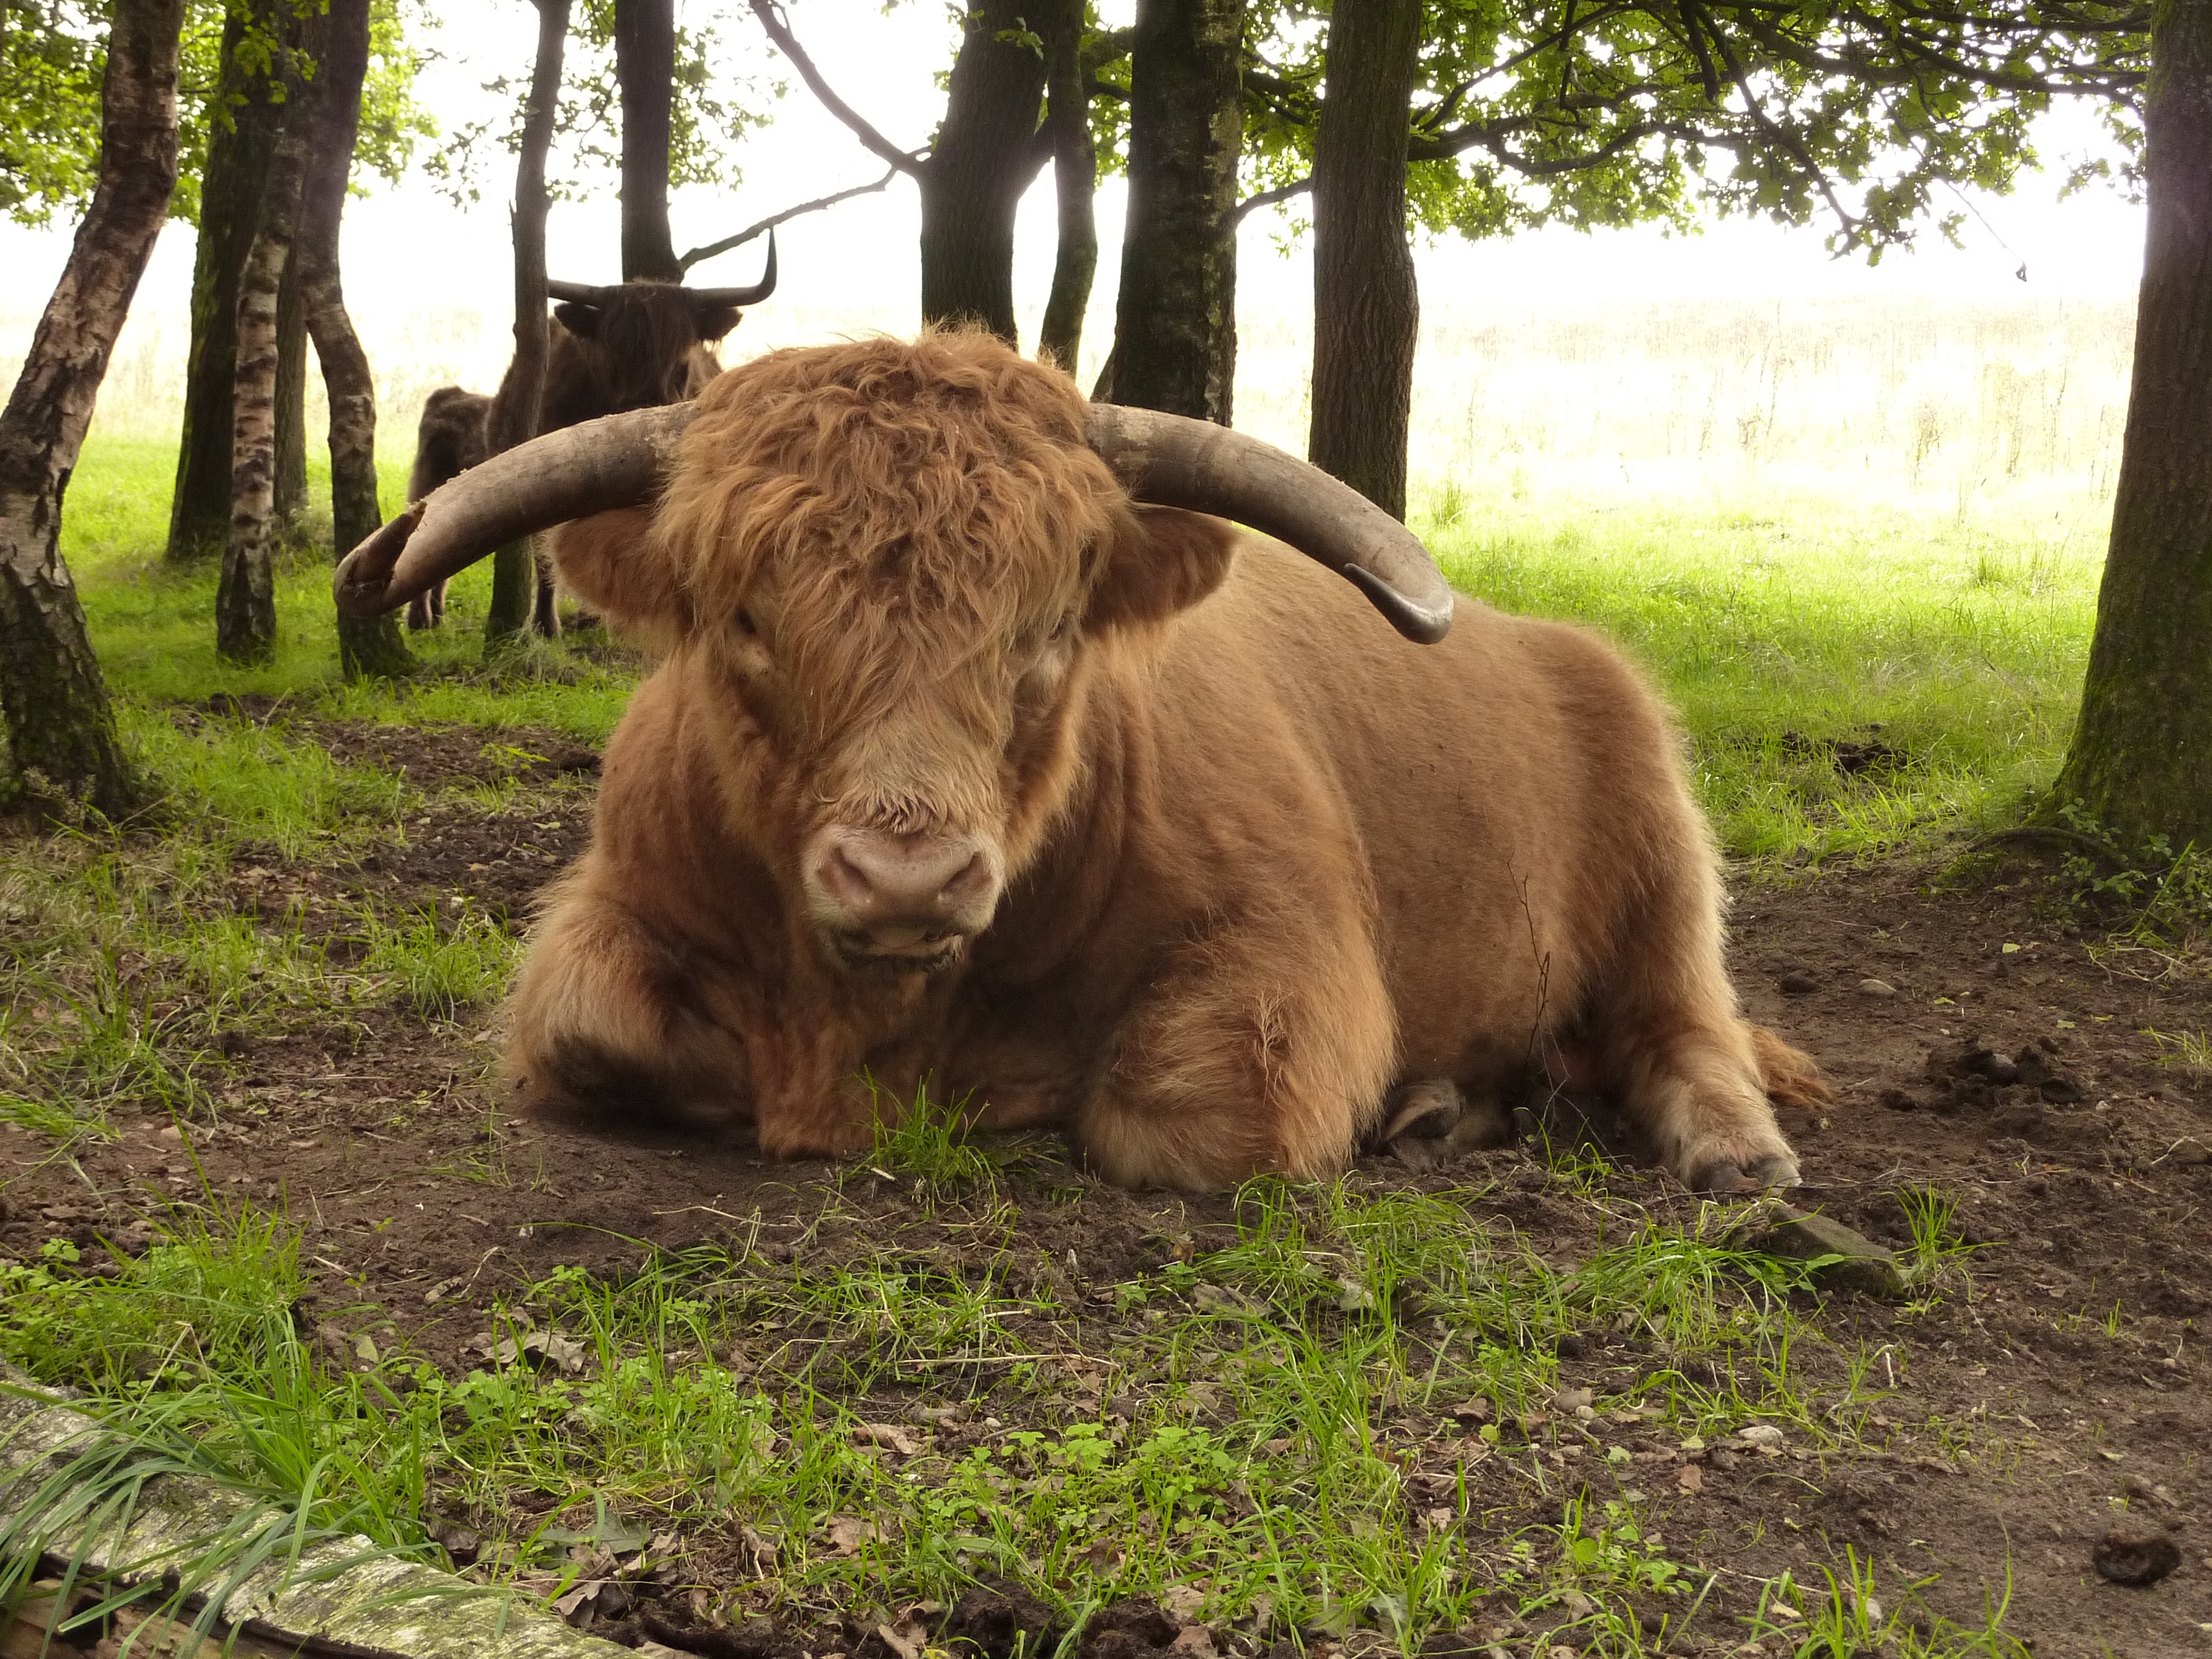
landscape, nature, forest, grass, meadow, animal, wildlife, wild, zoo, horn, cow, pasture, grazing, mammal, fauna, cows, animals, beast, ox, highlander, scottish highlander, veluwezoom, bovine species, cattle like mammal